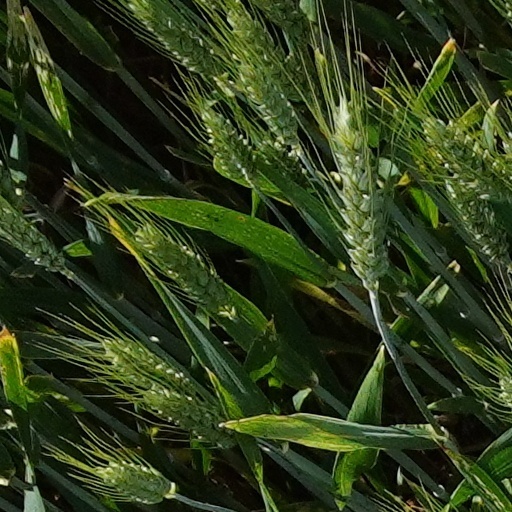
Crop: wheat